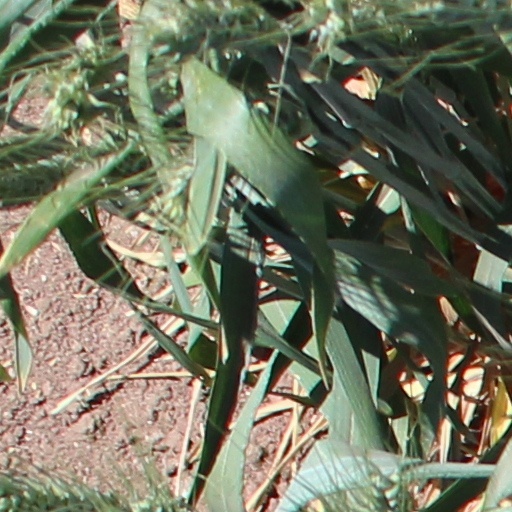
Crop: wheat